Bandipore

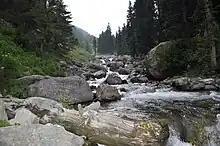
Arin Nallah, trout heaven

Bandipore is the location of the Forest Training and Research Institute in Jammu and Kashmir [established in 1911]. It is 3 km distance from the main town.